Figure skating

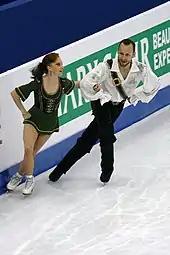
Pair skaters performing crossovers

Figure skating lifts are required elements in pair skating and ice dance. There are five groups of lifts in pair skating, categorized in order of increasing level of difficulty. Judges look for the following when evaluating pair lifts: speed of entry and exit; control of the woman's free leg when she is exiting out of the lift, with the goal of keeping the leg high and sweeping; the position of the woman in the air; the man's footwork; quick and easy changes of position; and the maintenance of flow throughout the lift. Twist lifts are "the most thrilling and exciting component in pair skating". They can also be the most difficult movement to perform correctly. They require more strength and coordination than many other pair elements, and are usually the first or second element in a program. According to the International Skating Union (ISU), "the Woman must be caught in the air at the waist by the Man prior to landing and be assisted to a smooth landing on the ice on a backward outside edge on one foot" during a twist lift.